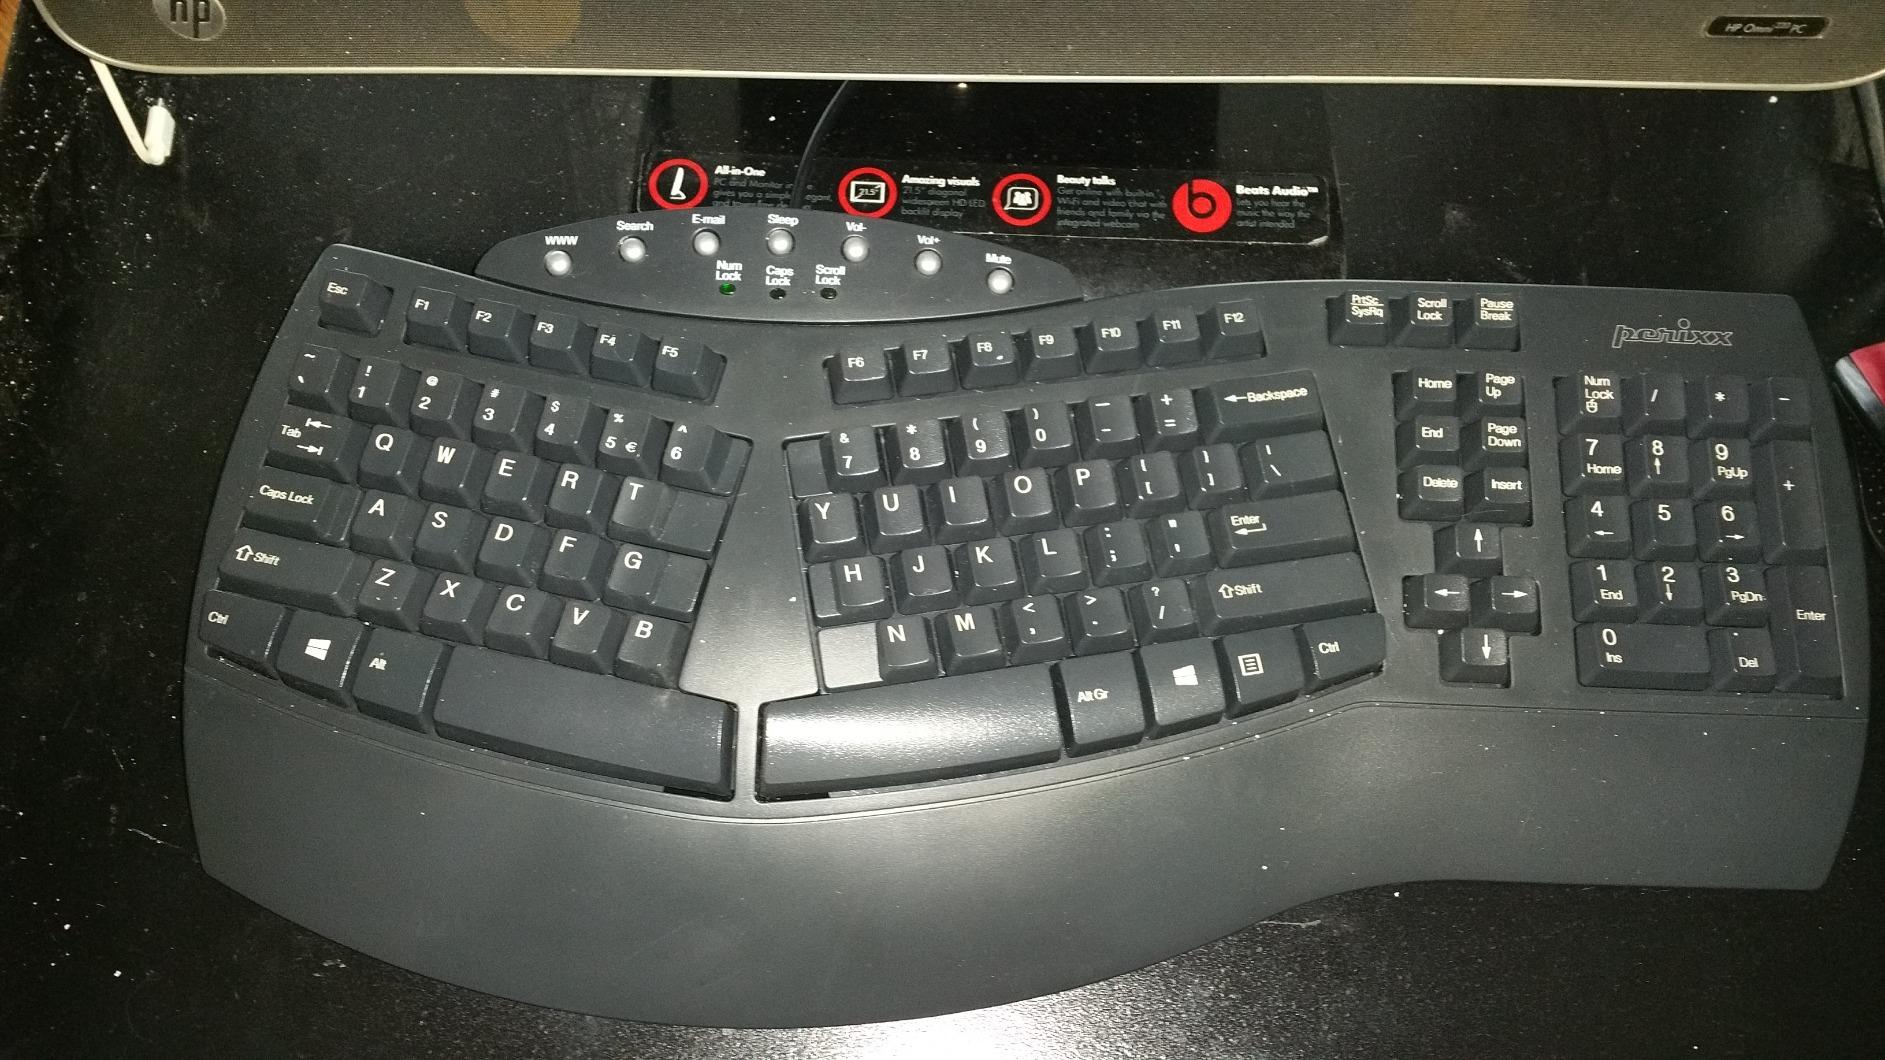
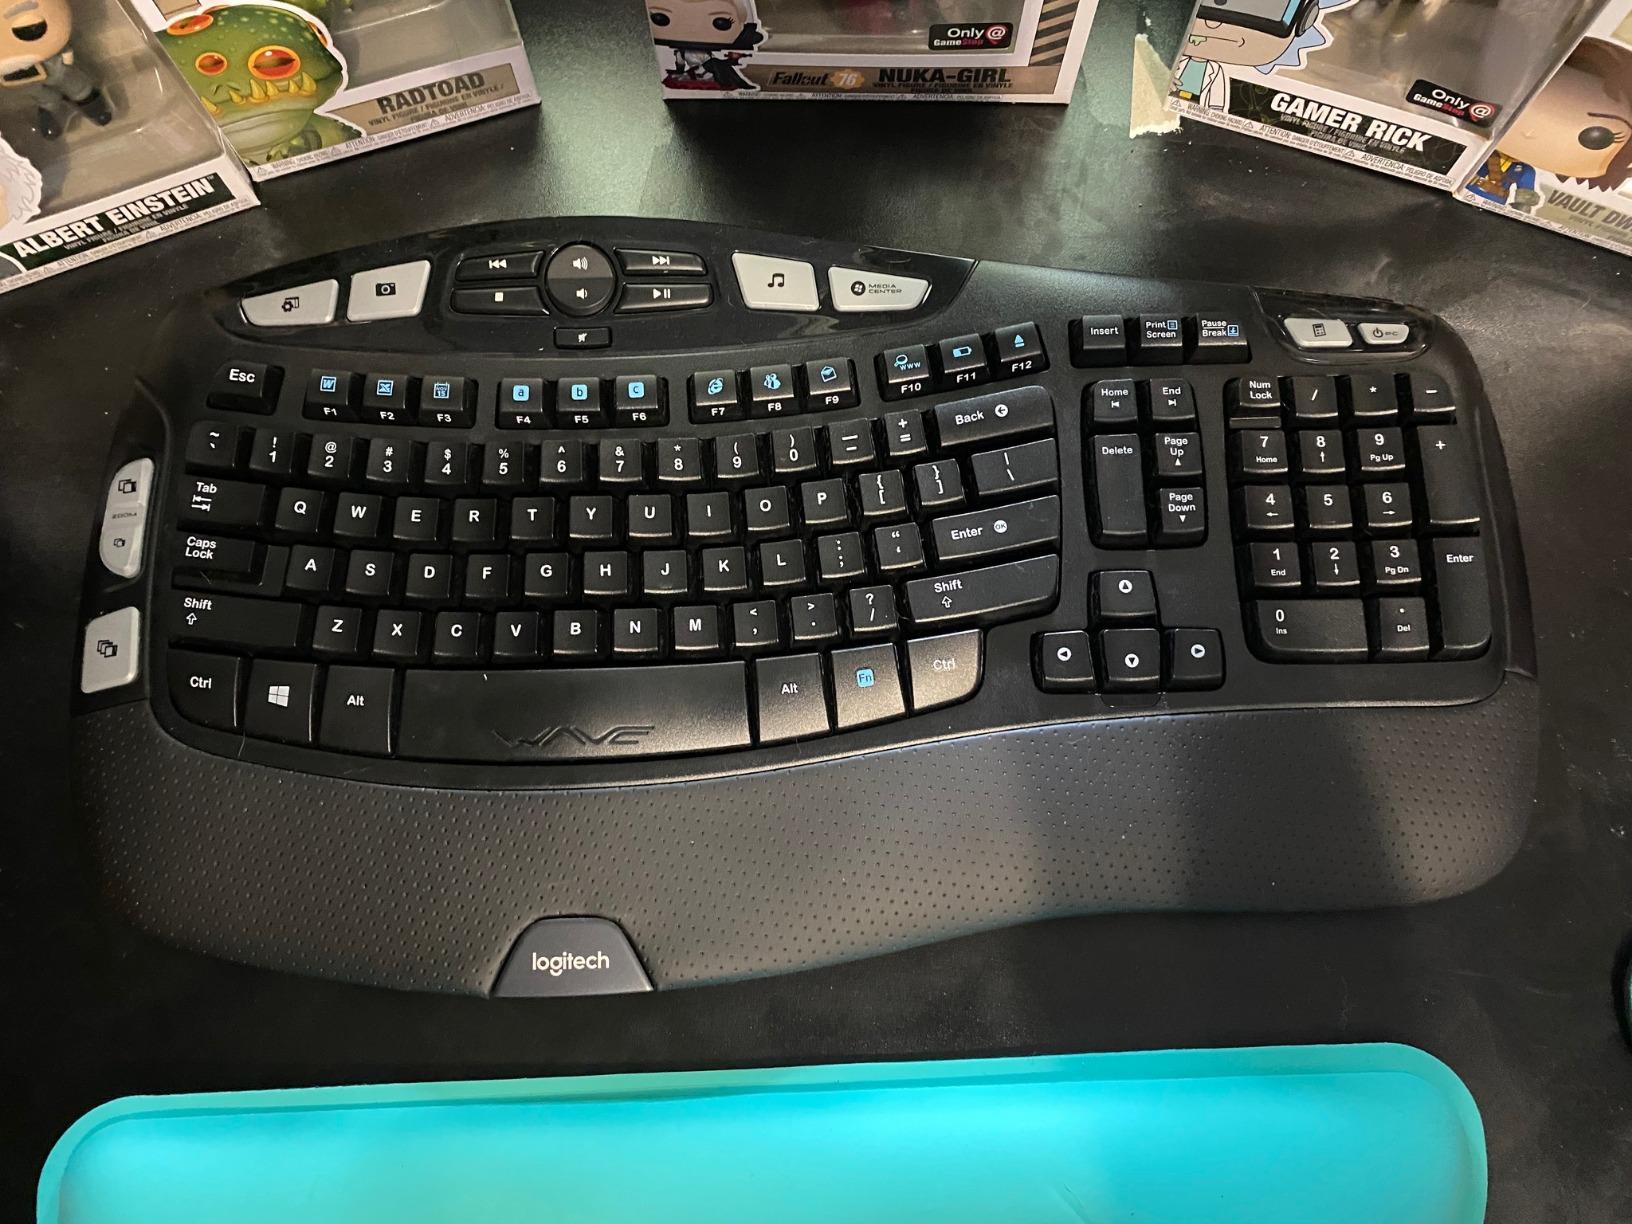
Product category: keyboard
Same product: no